Pulled rickshaw

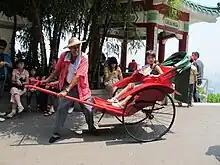
Outside the Lion Pavilion Lookout in 2011 on The Peak, Hong Kong, can find this last licensed rickshaw ride in this ex-British colony.

In the 19th century, wheelbarrow is the most popular transportation for commoners. In the spring of 1873, the French merchant Menard introduced rickshaw from Japan. The original name is "Jinrikisha", meaning "man-power-vehicle" in Japanese. Most of the rickshaws were owned by foreign investors at the beginning, but in around the 1900s, rickshaws were owned mostly by Chinese companies. The official name for rickshaw is "renliche", meaning "man-power-vehicle" in Chinese, but it is more commonly called "dongyangche", meaning "east-foreign-vehicle", or "huangbaoche" in Shanghai, meaning "yellow carriage for rent".